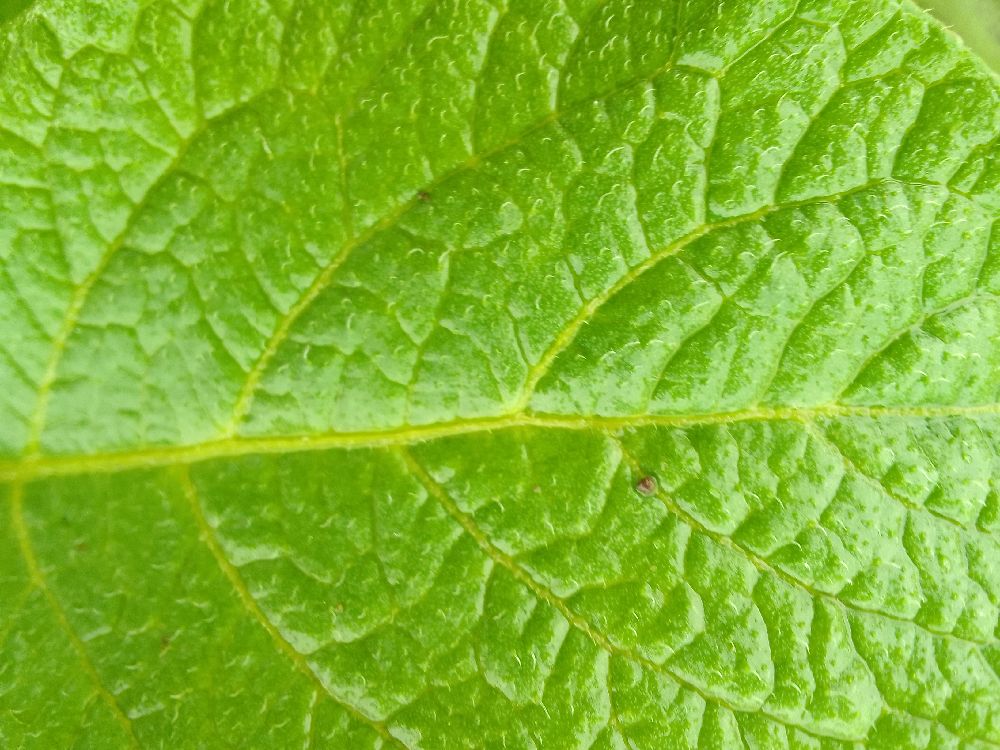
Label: Healthy